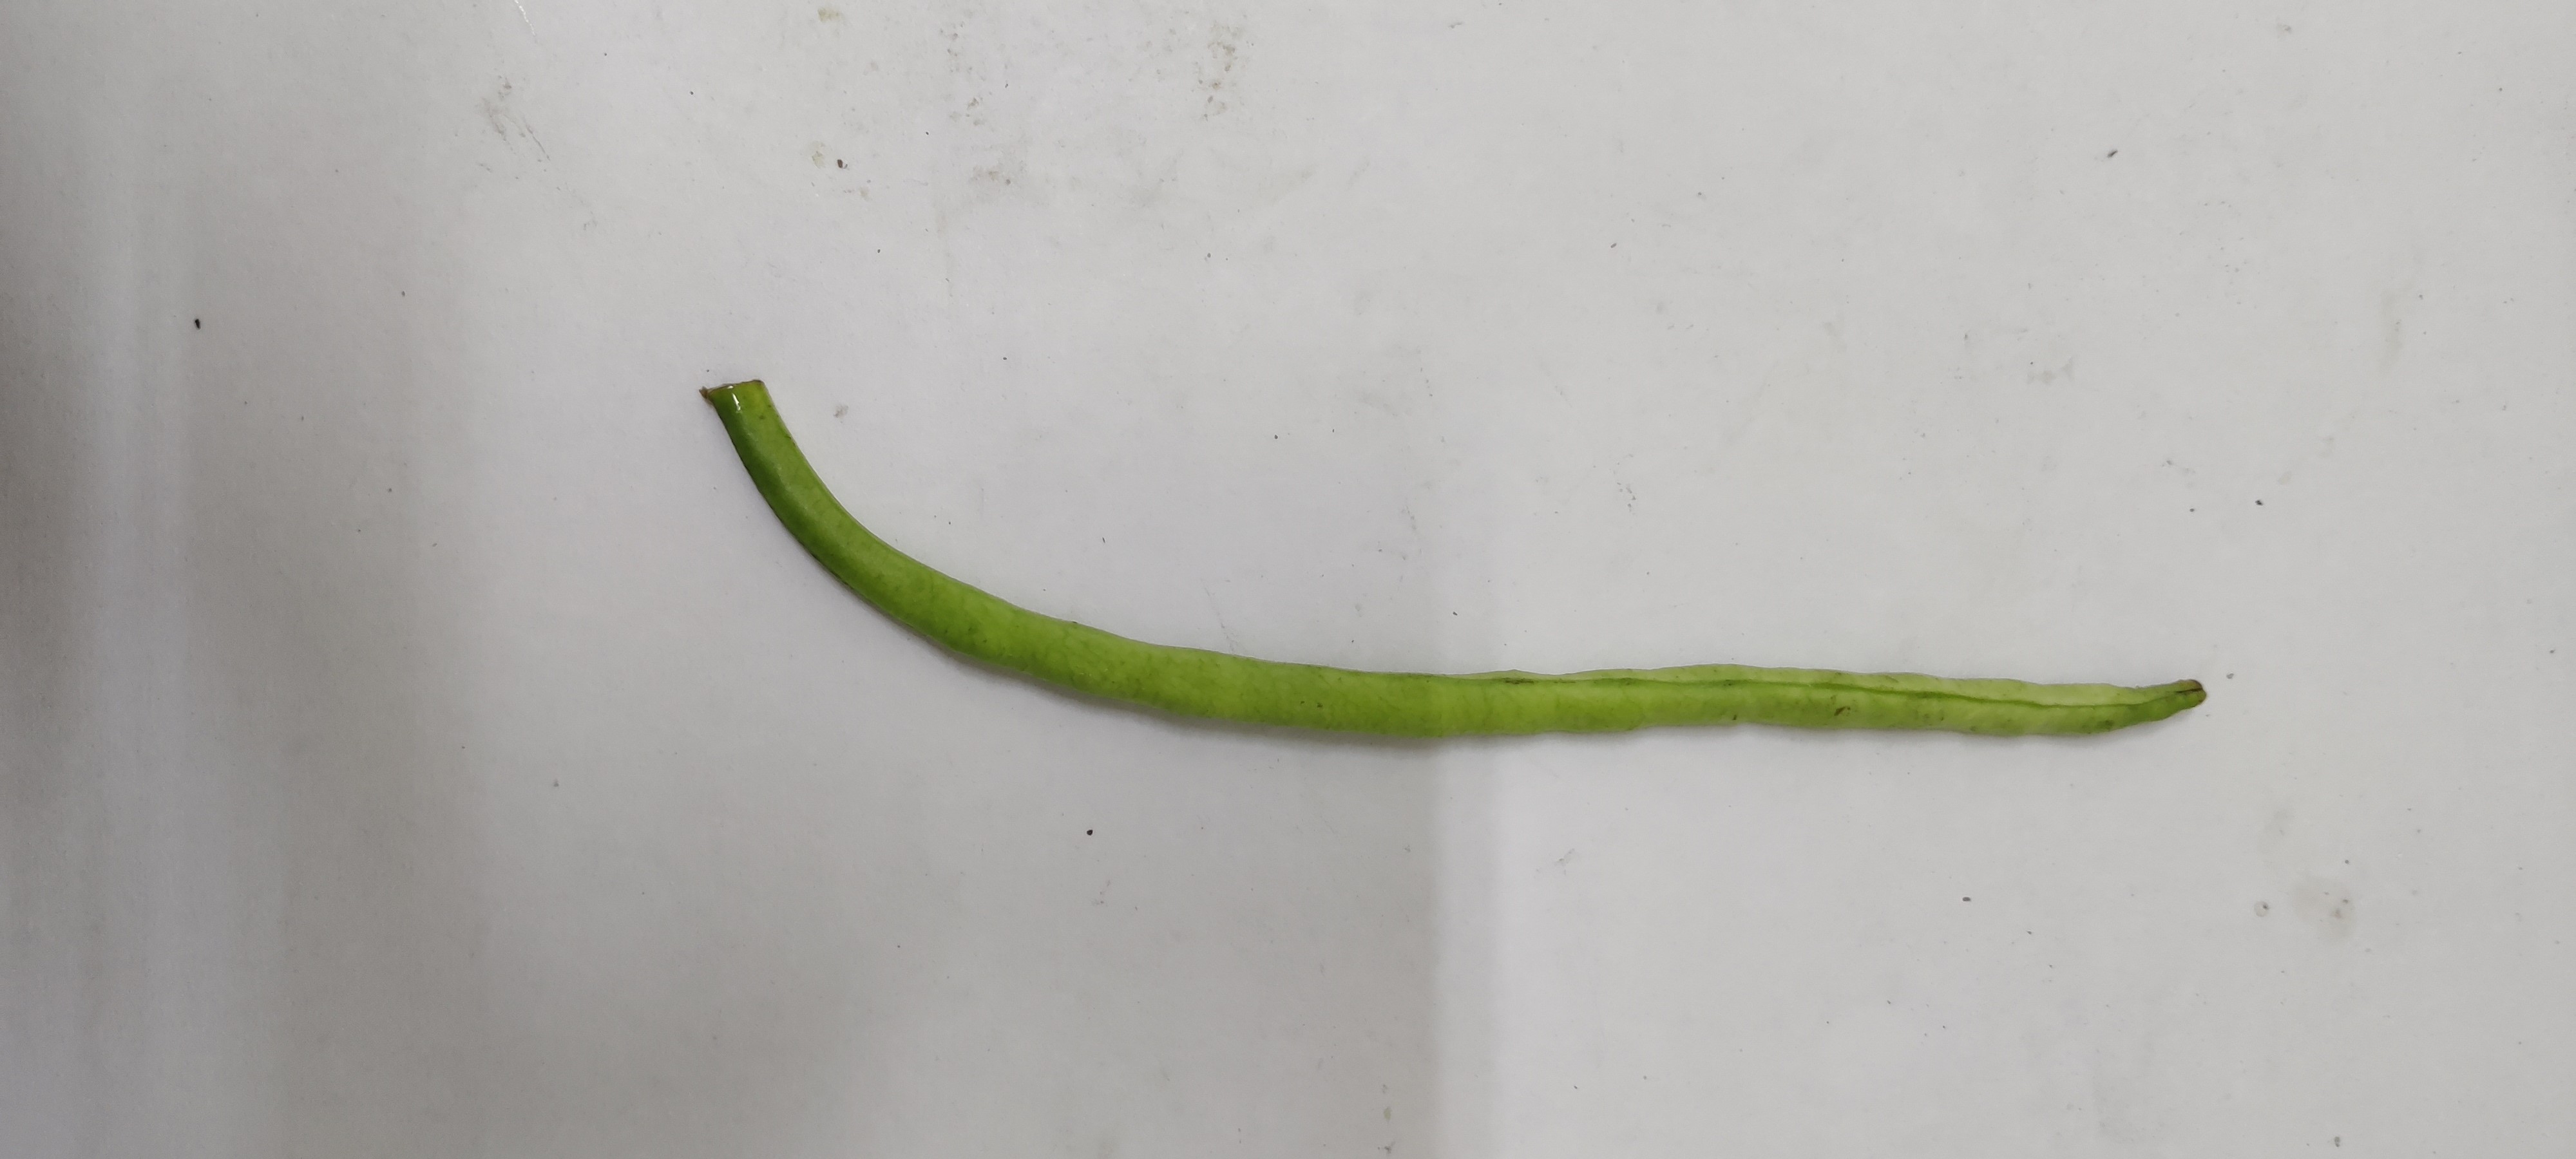
Crop: Cowpea
Condition: Fresh